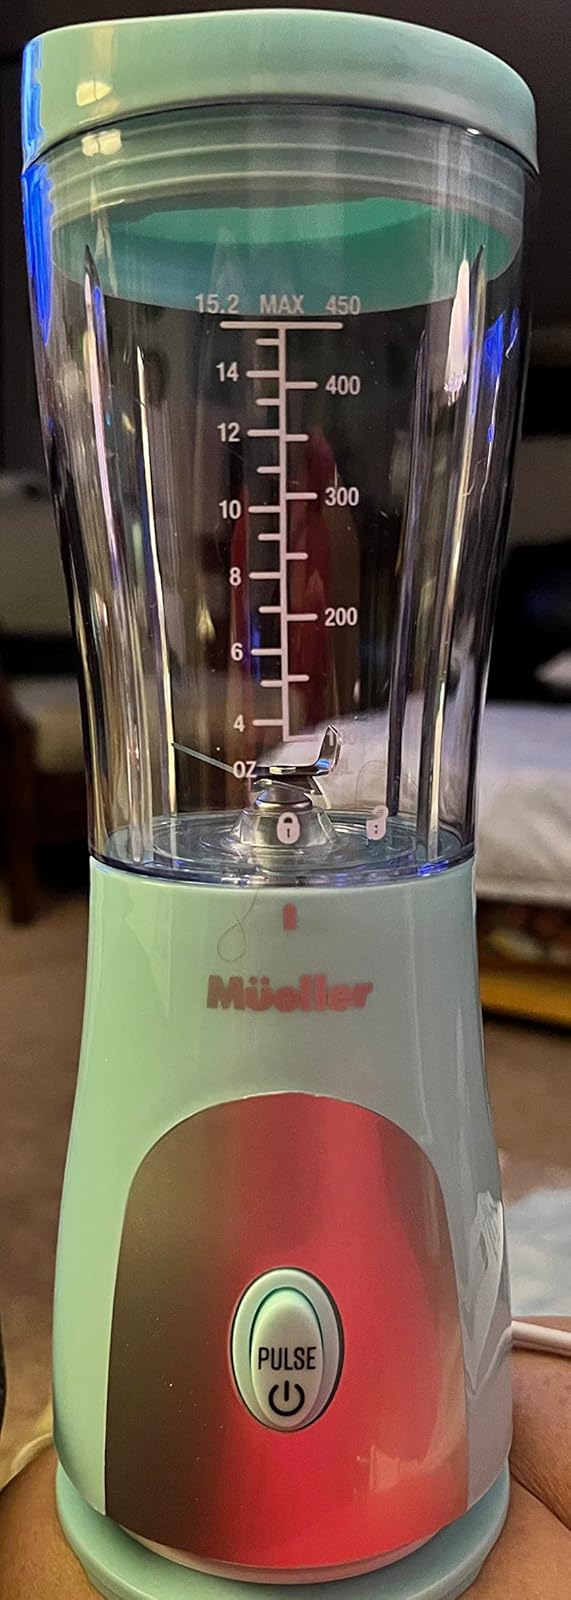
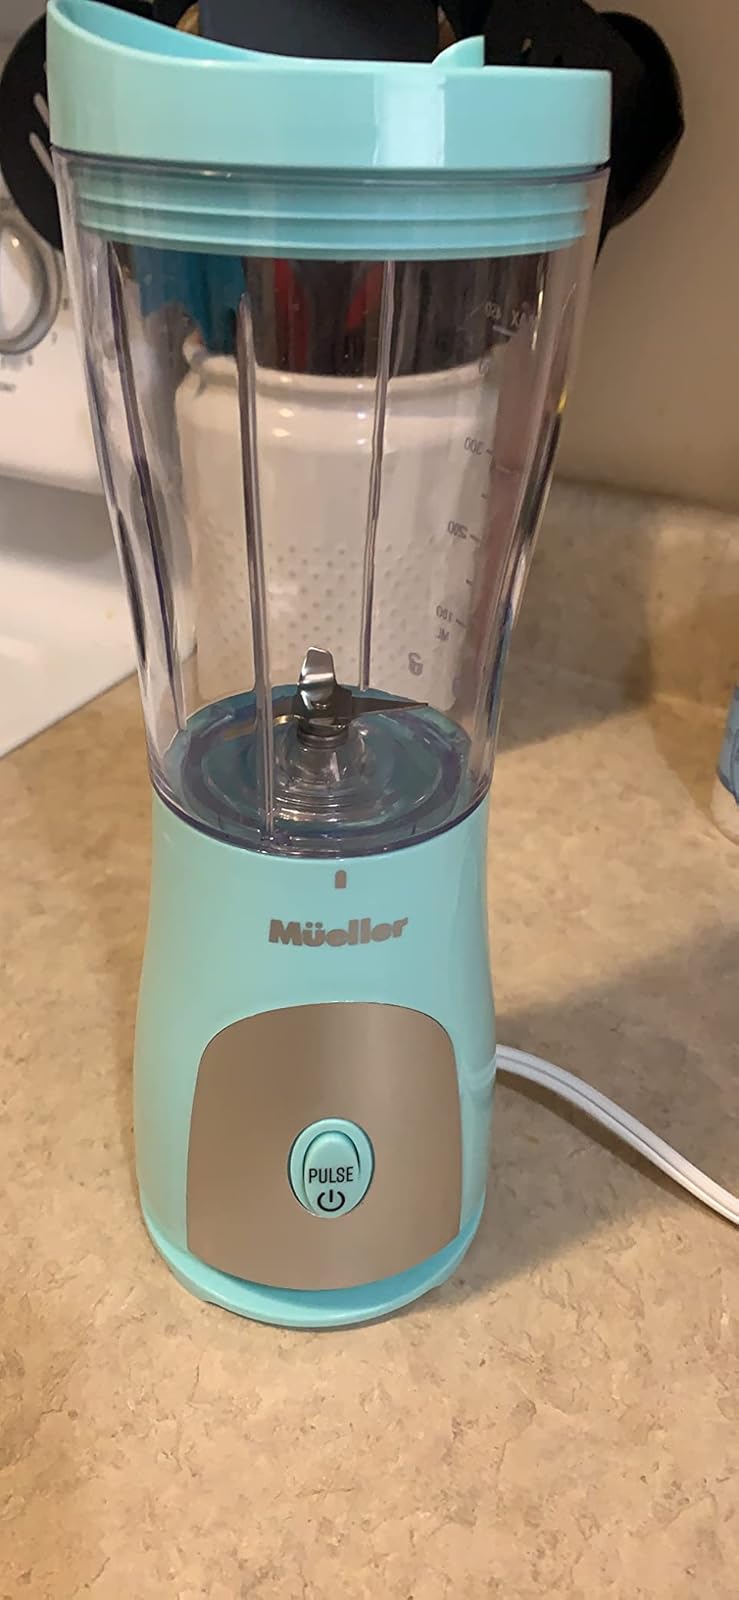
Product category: items_blender
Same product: yes